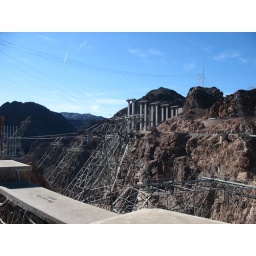
The new road they're building over the river just south of the dam.